Healthcare in India

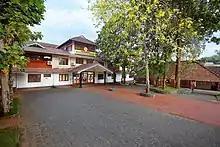
A community medical provider in Kerala which promotes traditional Indian medicine, or Ayurveda.

According to National Family Health Survey-3, the private medical sector remains the primary source of health care for 70% of households in urban areas and 63% of households in rural areas. The study conducted by IMS Institute for Healthcare Informatics in 2013, across 12 states in over 14,000 households indicated a steady increase in the usage of private healthcare facilities over the last 25 years for both Out-Patient and In-Patient services, across rural and urban areas. In terms of healthcare quality in the private sector, a 2012 study by Sanjay Basu et al., published in "PLOS Medicine", indicated that health care providers in the private sector were more likely to spend a longer duration with their patients and conduct physical exams as a part of the visit compared to those working in public healthcare.